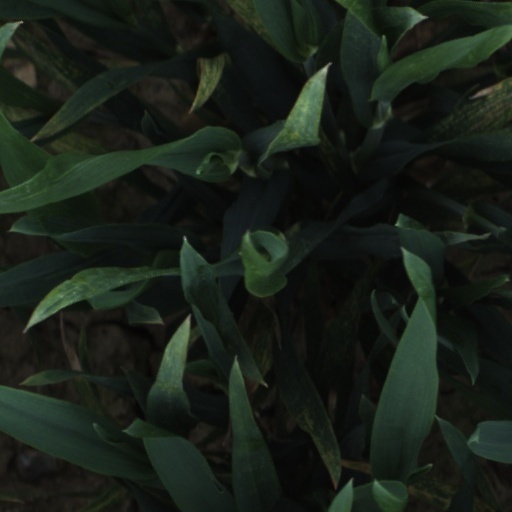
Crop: wheat